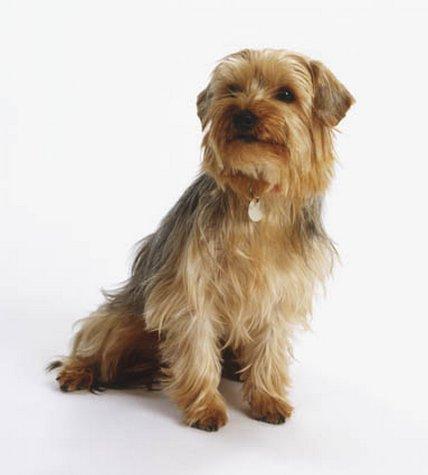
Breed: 340-n000120-Yorkshire_terrier